Scoville Square

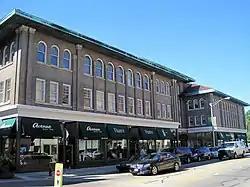

The Masonic Temple Building (also known as the Scoville Block, Gilmore's Store, and Scoville Square Building) is a historic Prairie-style building in Oak Park, Illinois, at the corner of Oak Park Avenue and Lake Street. It is in the Ridgeland-Oak Park Historic District and was individually listed on the National Register of Historic Places in 1982.